John Timpson (businessman)

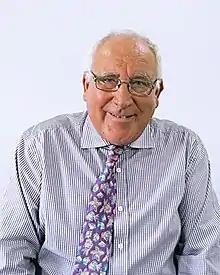
Timpson in 2017

Sir William John Anthony Timpson CBE (born 24 March 1943) is a British businessman who is chairman and owner of retailer Timpson.